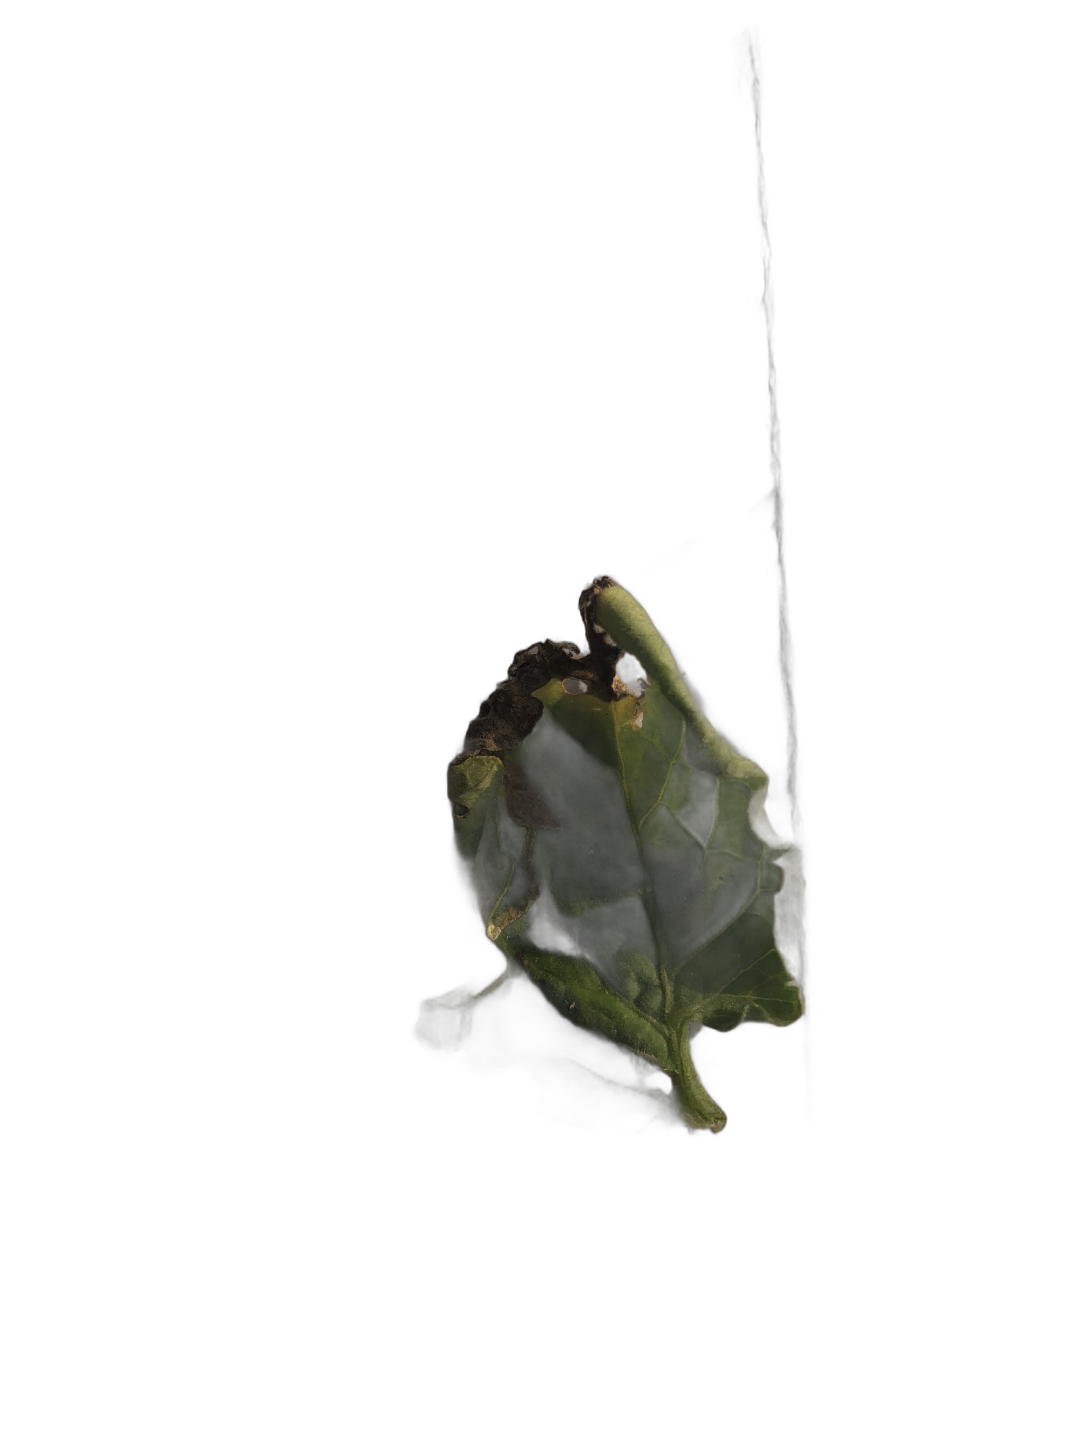
Crop: Tomato
Label: White_spot